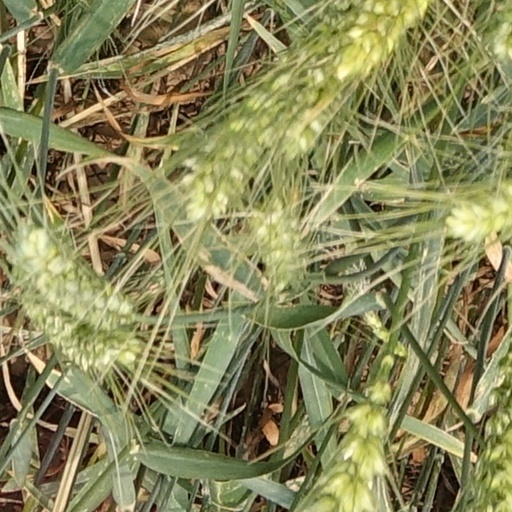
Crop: wheat